Juvenilization of poverty

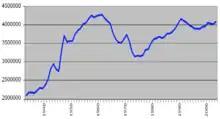
U.S. birth rate 1934–2004

A central aspect of concern was that juvenile poverty was rising in two-parent and single-parent mother homes, contrary to the perceived inherent stability of two-parent families. A 1989 article by Mary Jo Bane and David Ellwood linked changes in the labor market and declining male wages to rising child poverty trends, leading to further investigations of the connections between work, family structures, social services spending, and childhood welfare.